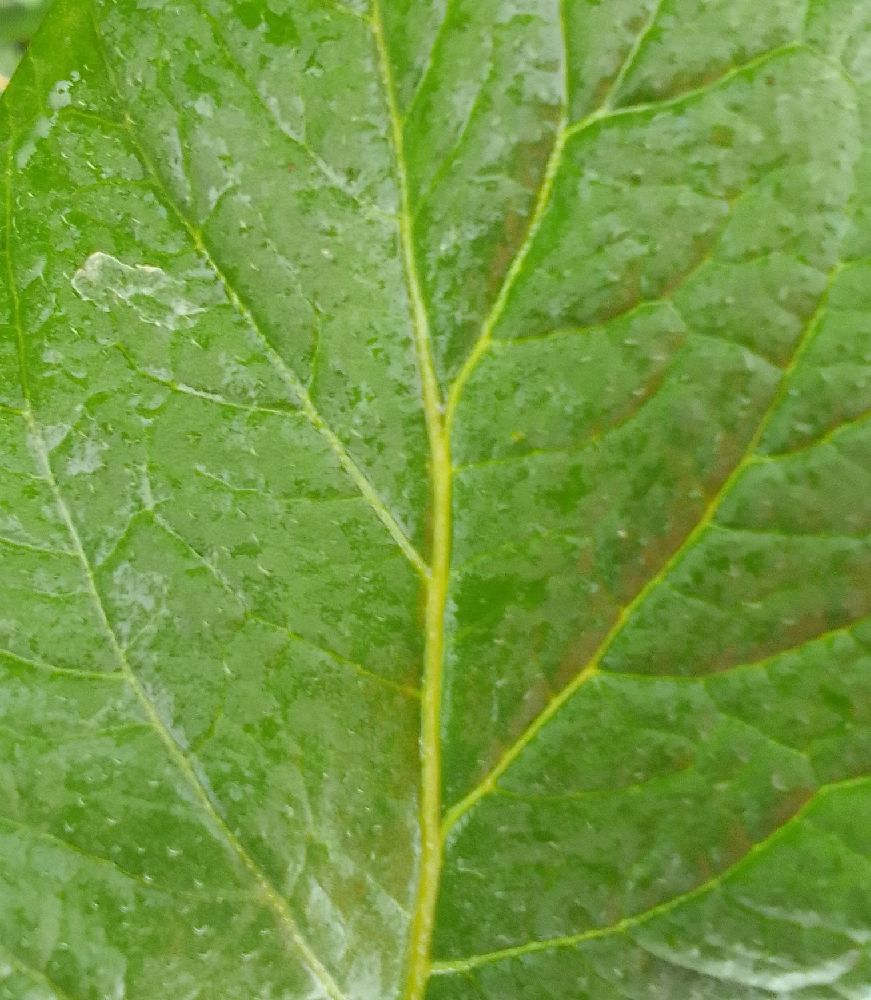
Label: Healthy